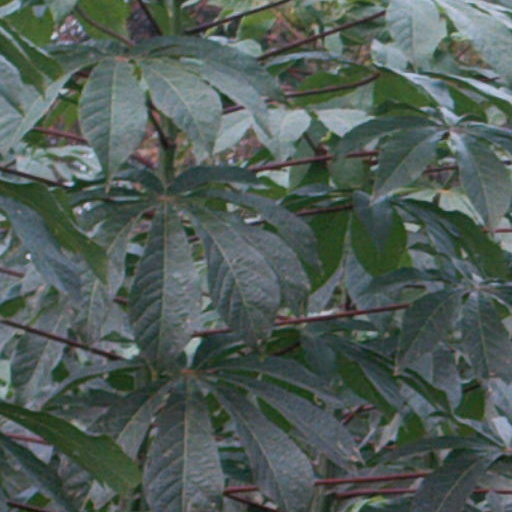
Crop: cassava